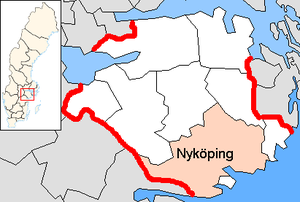
La commune de Nyköping est une commune suédoise du comté de Södermanland. 53 525 personnes y vivent. Son chef-lieu se situe à Nyköping.